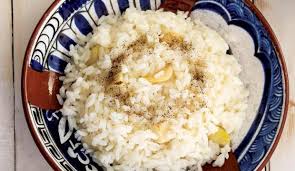
Yemek: pirinc_pilavi